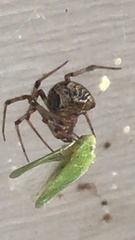
Species: Parasteatoda_tepidariorum